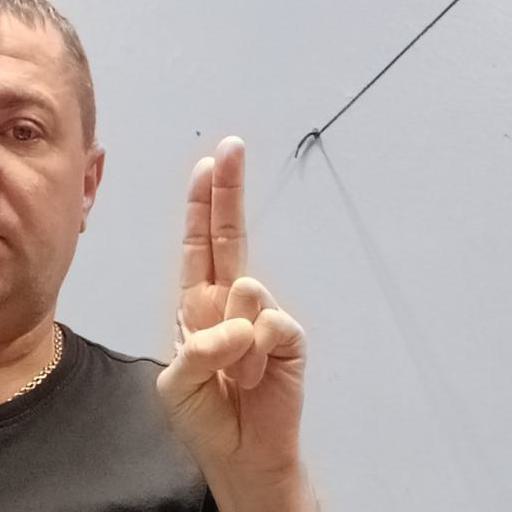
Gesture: two_up